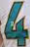
Number: 4